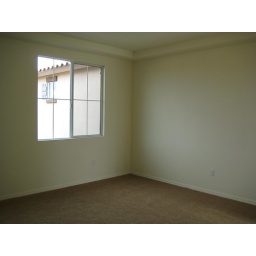
Bed will go against the wall on the right with our nightstands on either side. Master bathroom is to the right outside the frame.